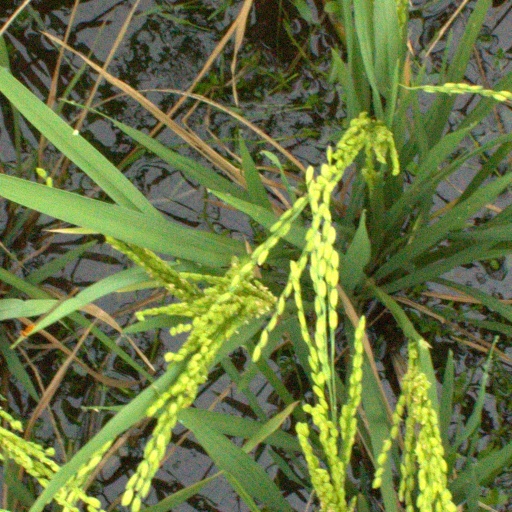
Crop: rice